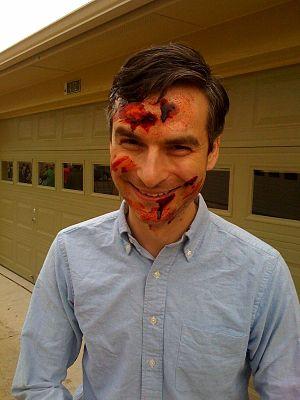
Marcel Dzama, né le 4 mai 1974 à Winnipeg, est un peintre, sculpteur et dessinateur canadien. Il réside à New York.